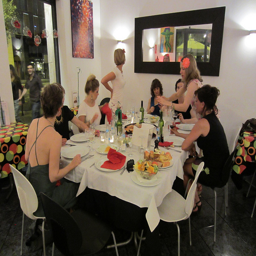
A group of women are around a large dining table.
A woman looking into a mirror as her friends enjoy a light lunch.
A family of people sitting at a dining room table eating an assortment of food and wine.
Group of women are eating together at the table.
A group of people all dressed up about to eat .